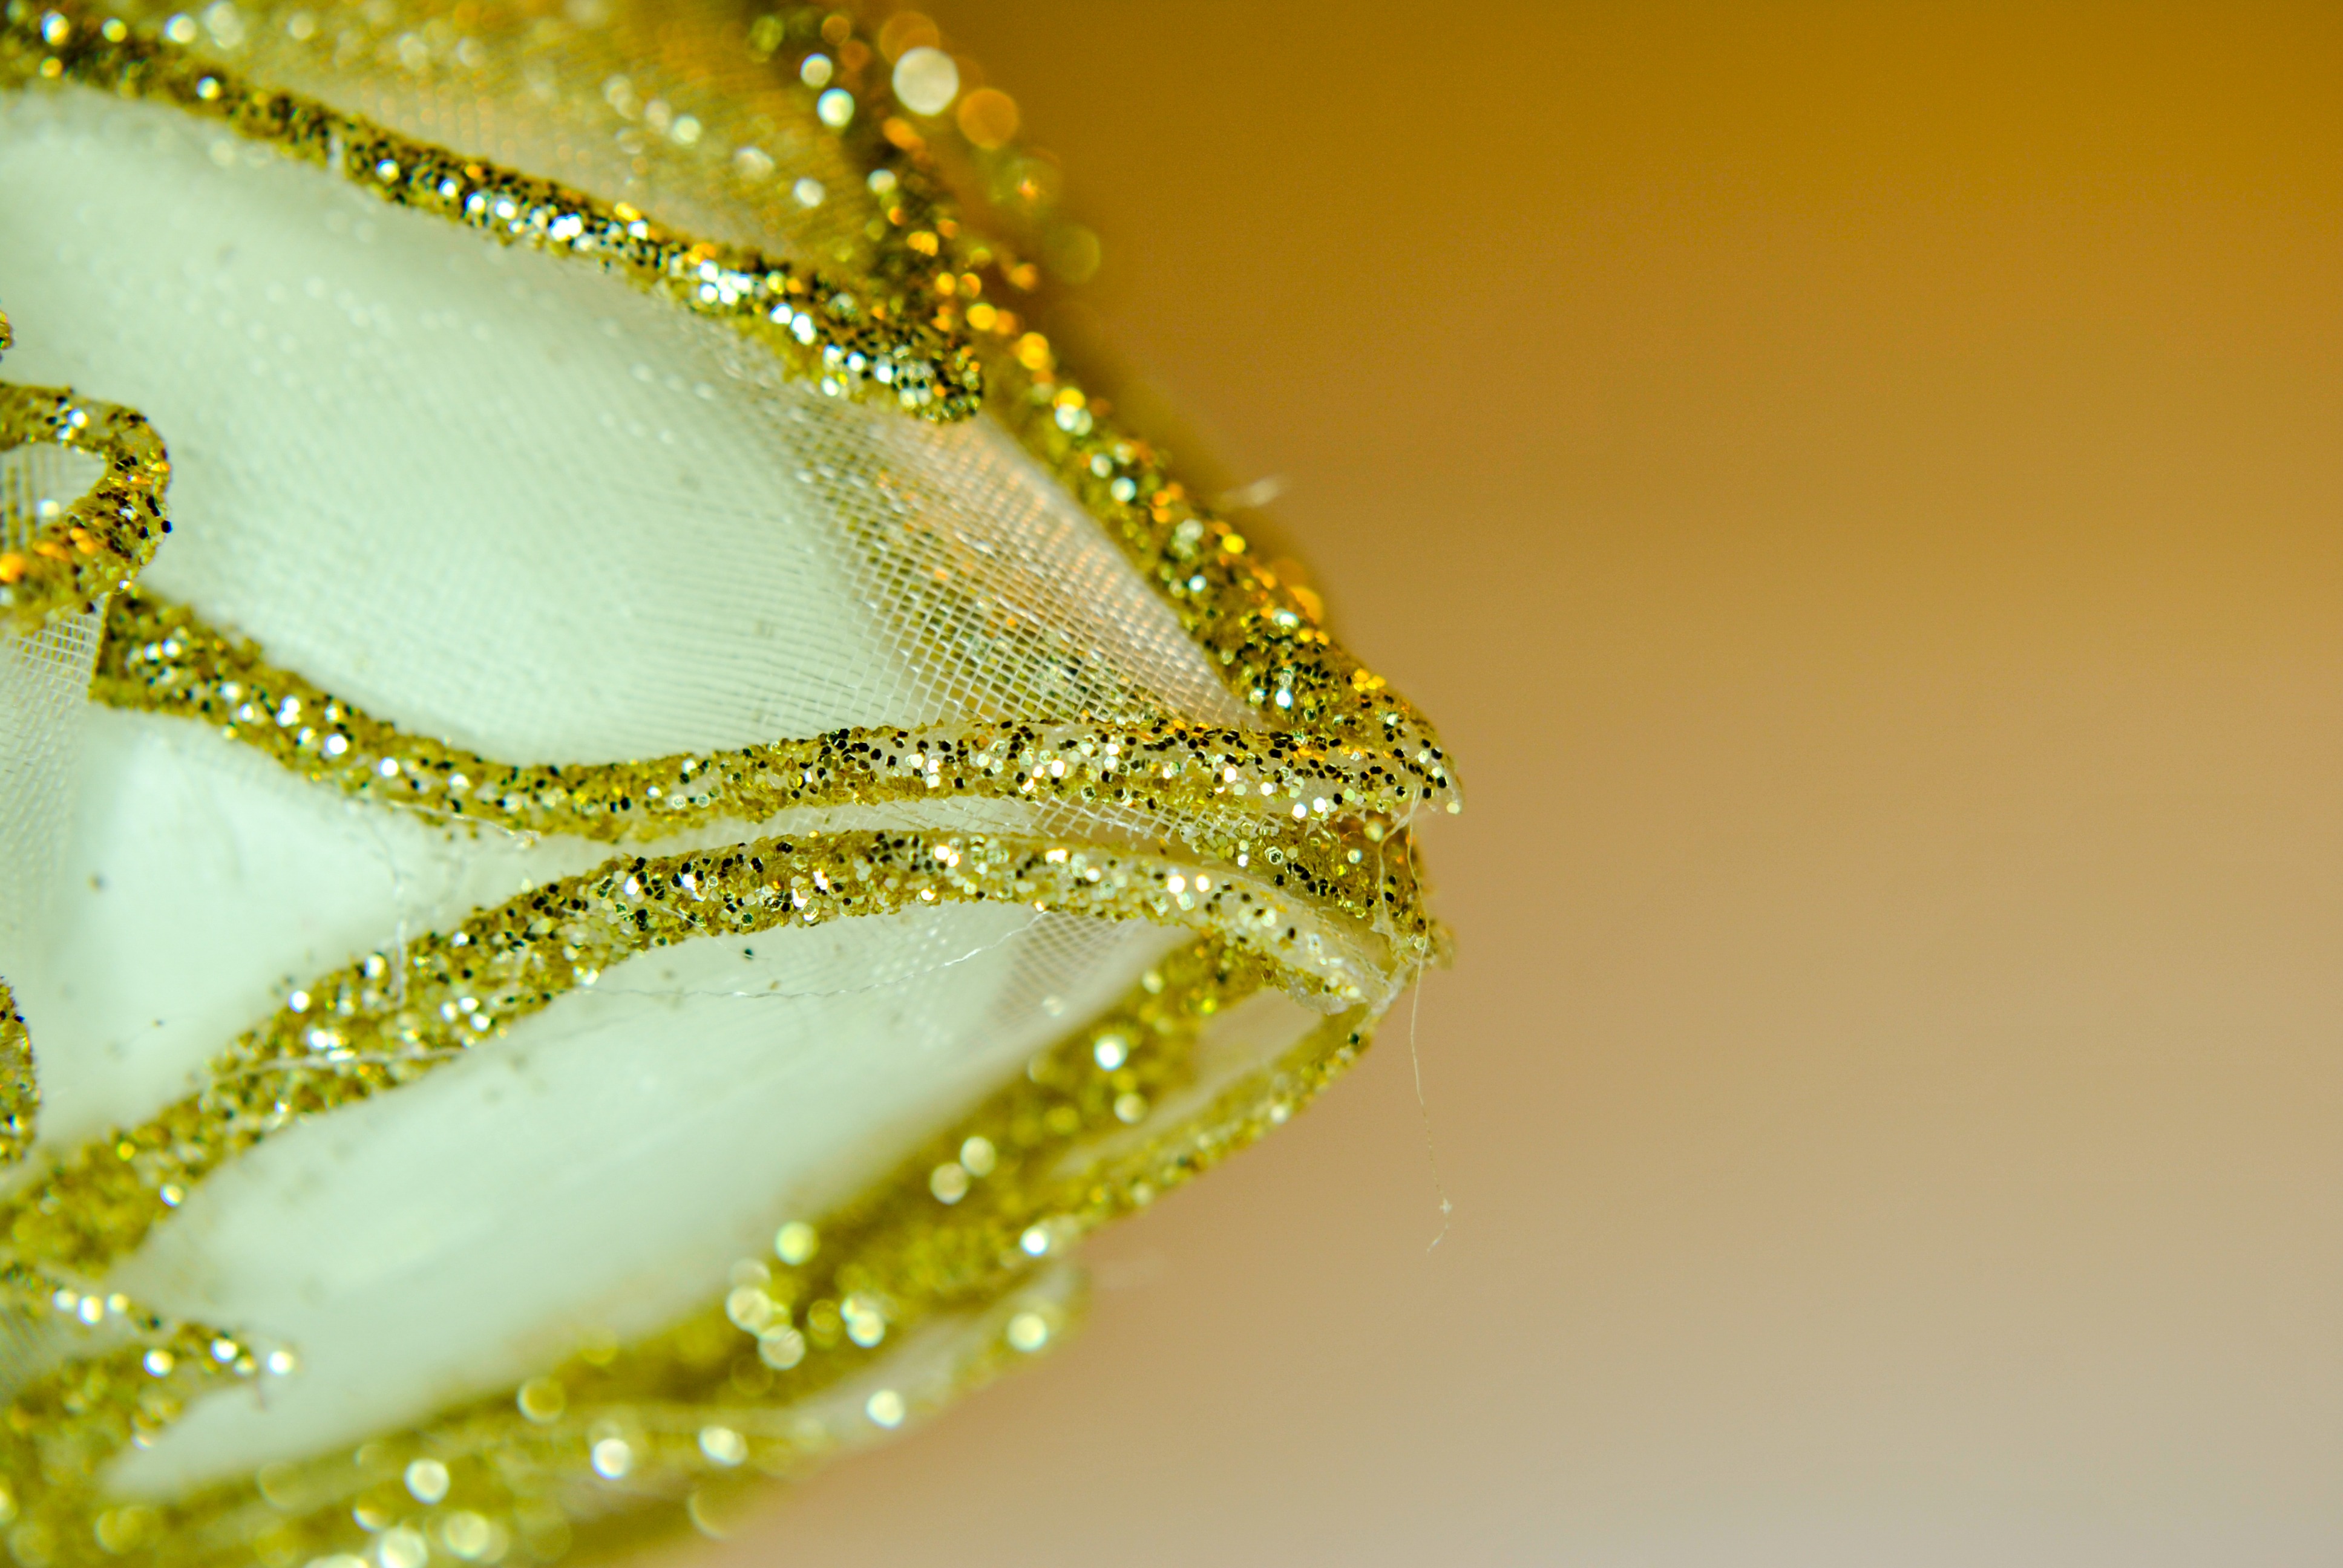
decoration, clothing, yellow, bead, glitter, bauble, jewellery, glossy, fashion accessory, headpiece, hair accessory